Emerson House (Methuen, Massachusetts)

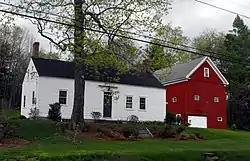

The Emerson House is a historic house located at 58 Ayers Village Road in Methuen, Massachusetts. It is set in a rural corner of northeastern Methuen, near the town line with Haverhill.